Vasyl Kuk

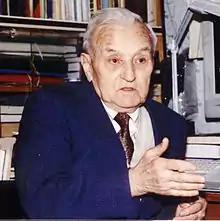
Kuk in January 2007

Vasyl Stepanovych Kuk (11 January 1913 – 9 September 2007) was a Ukrainian nationalist activist and militant who was the last leader of the Ukrainian Insurgent Army, following the death of Roman Shukhevych. In 1954, he was captured by Soviet KGB troops and spent six years in prison without a court sentence.